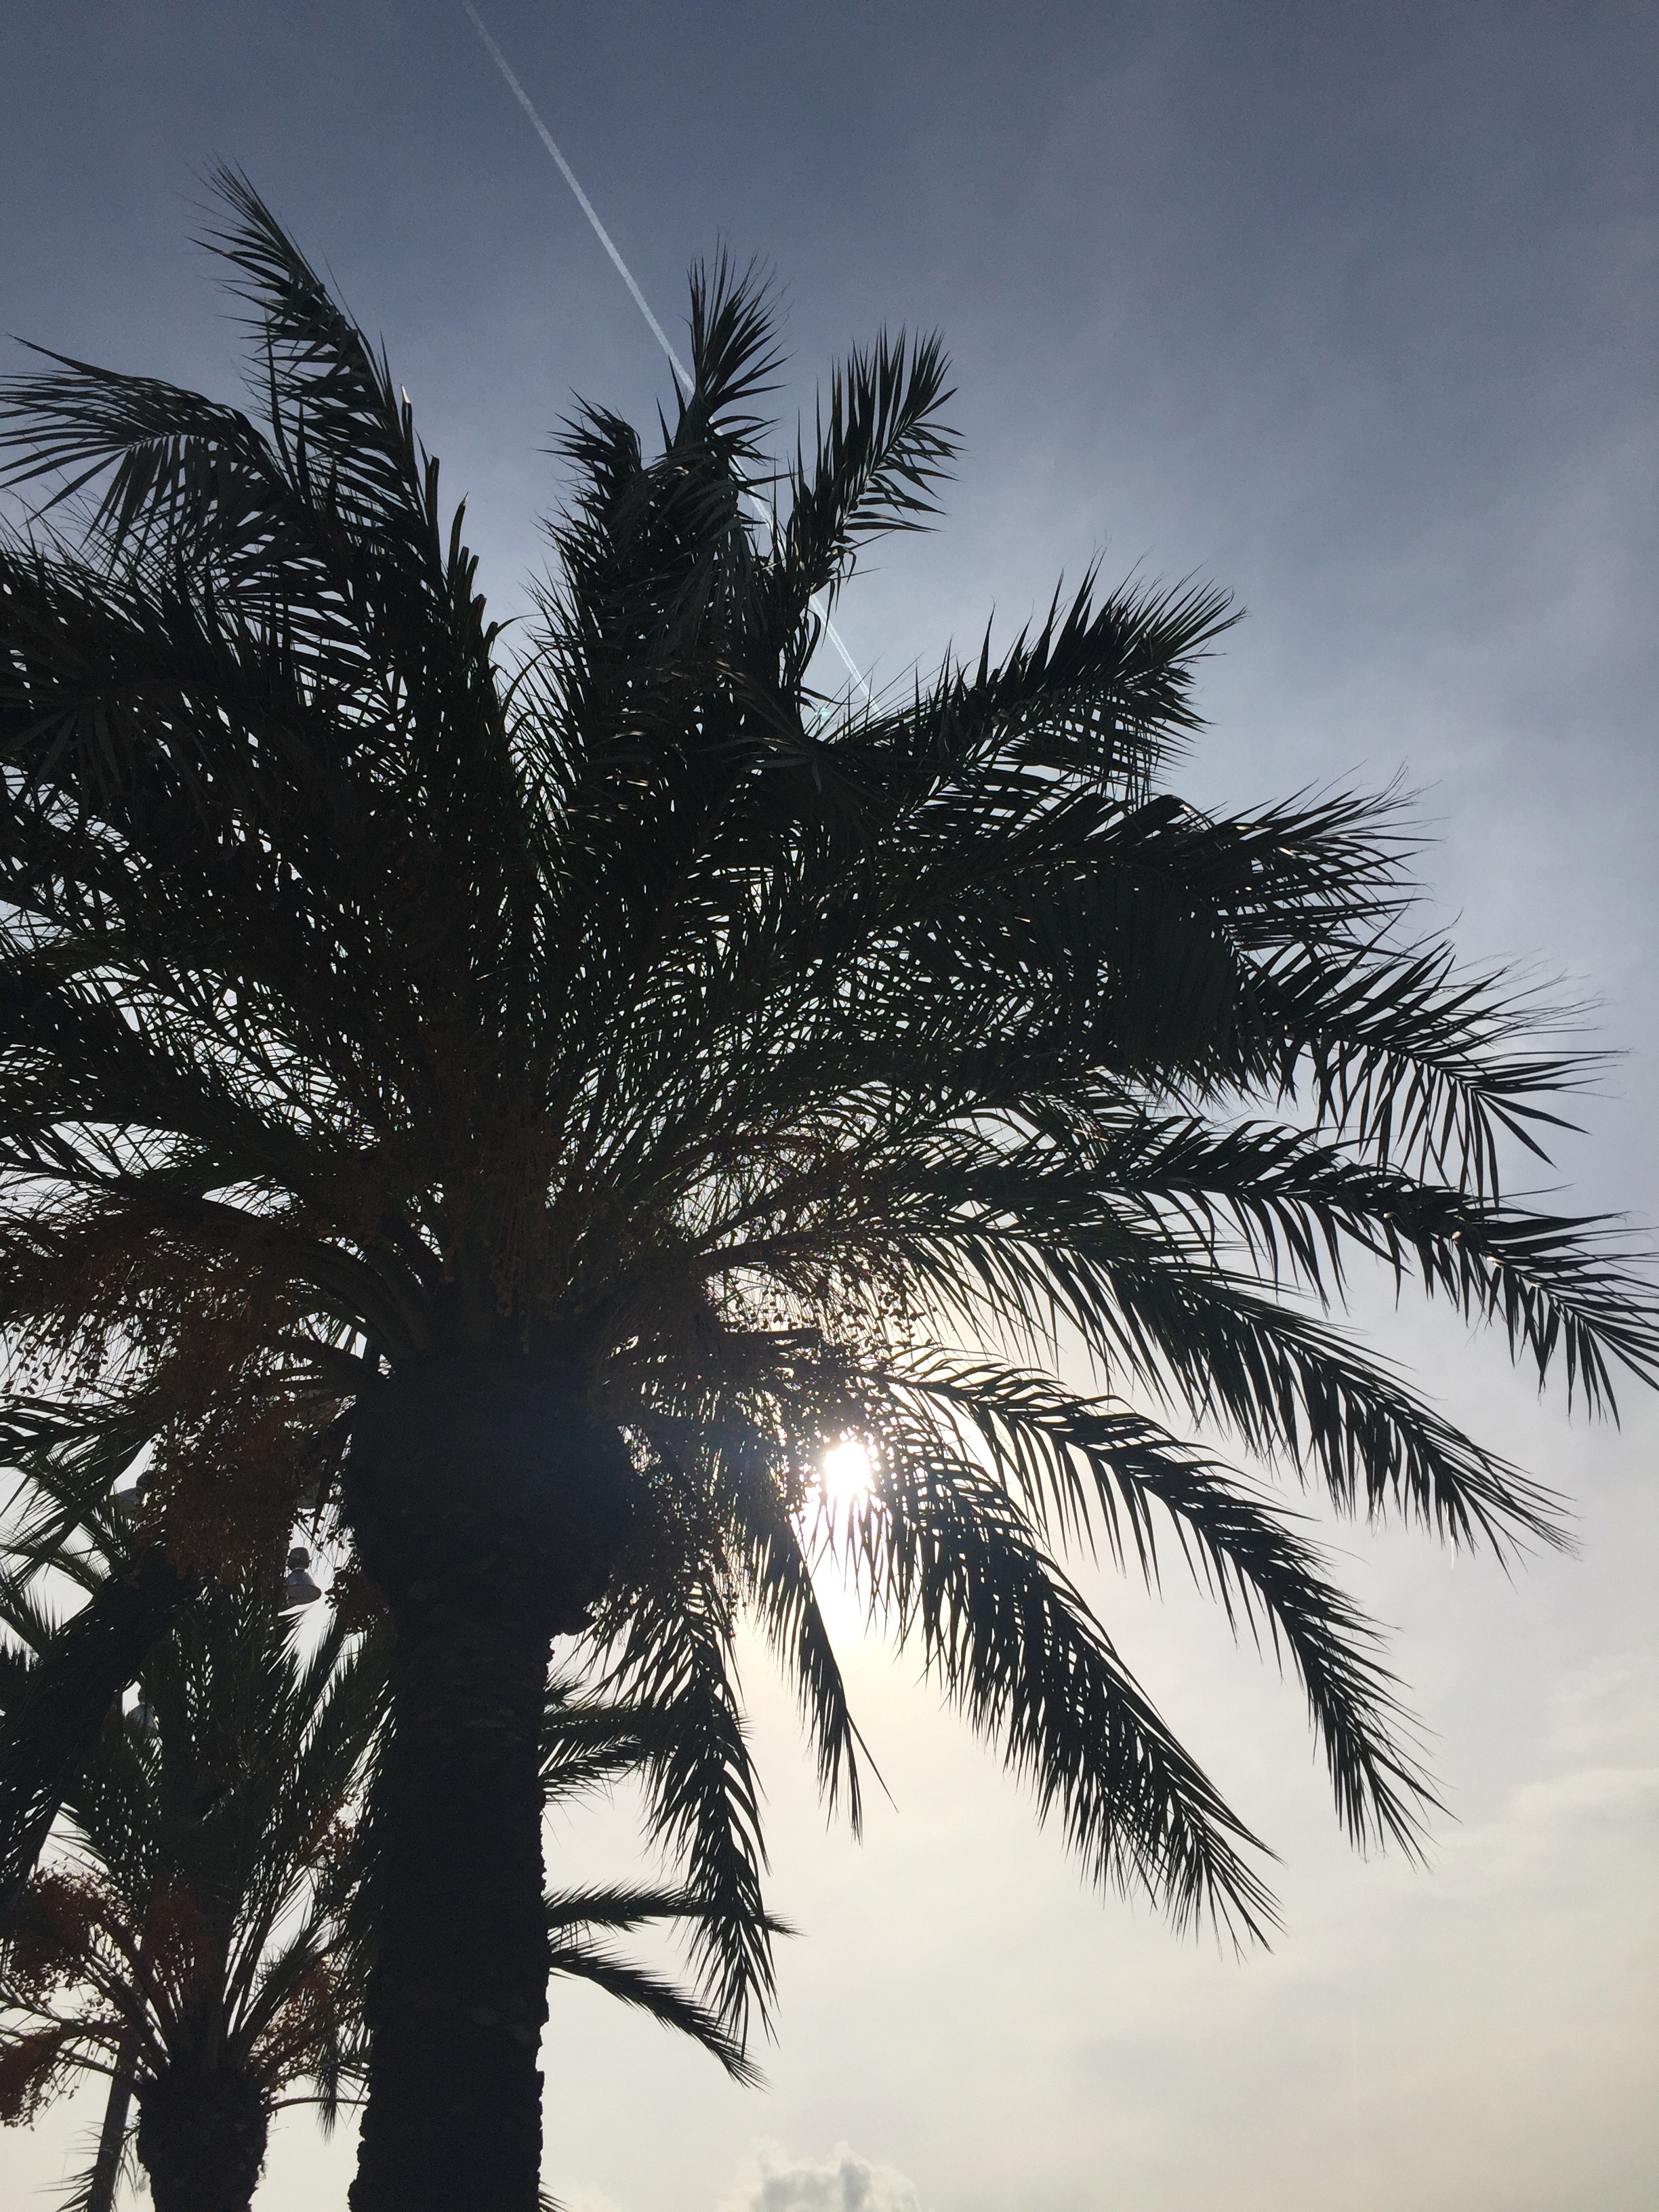
tree, branch, plant, sky, wind, produce, flowering plant, date palm, woody plant, land plant, arecales, palm family, borassus flabellifer